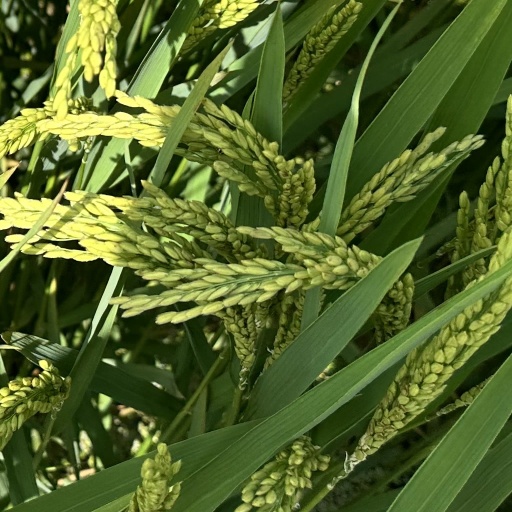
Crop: rice